Gabrielle Petit

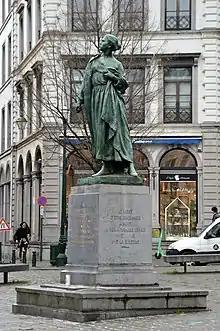
The statue of Gabrielle Petit in the /, Brussels

A statue of Petit was erected in Brussels and this was said to be the first of a working-class woman. In her native Tournai, a square was named after her. After the war several books were written and films were made about her life. The reference to Germaine Scaron stems from this commentator's family oral history. Scaron was but one of Petit's many acquaintances gathered during the two years of her active life as a British spy and Belgian heroine.